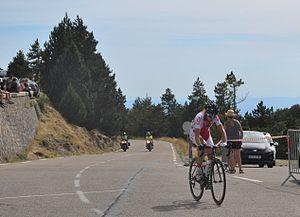
Tour féminin international de l'Ardèche 2016, 3ème étape, lors de l'ascension du Mont Ventoux.